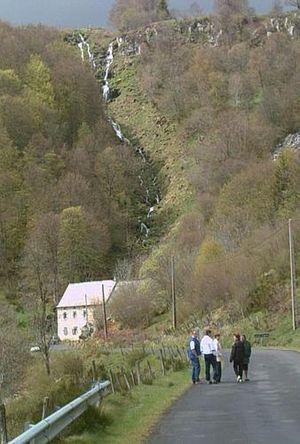
Cascade d'Apcher
Anzat-le-Luguet est une commune française située dans le département du Puy-de-Dôme, en région d'Auvergne-Rhône-Alpes.